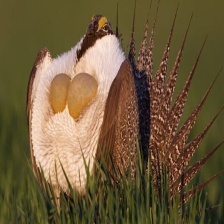
Species: GREATOR SAGE GROUSE
Scientific name: CENTROCERCUS UROPHASIANUS
ImageNet parent category: black_grouse